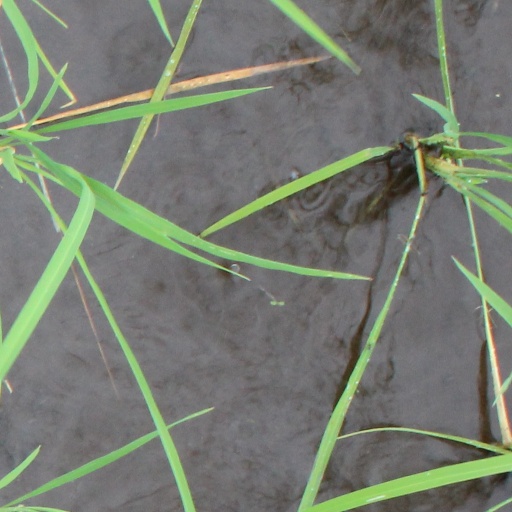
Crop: rice